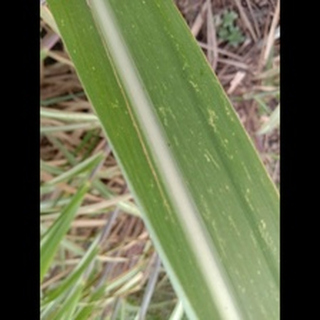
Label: sugarcane_mosaic